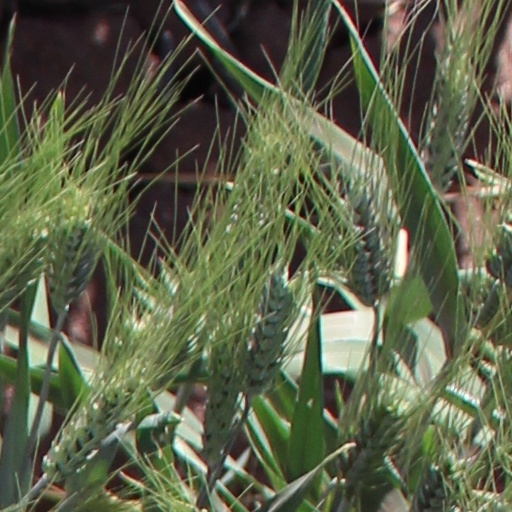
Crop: wheat